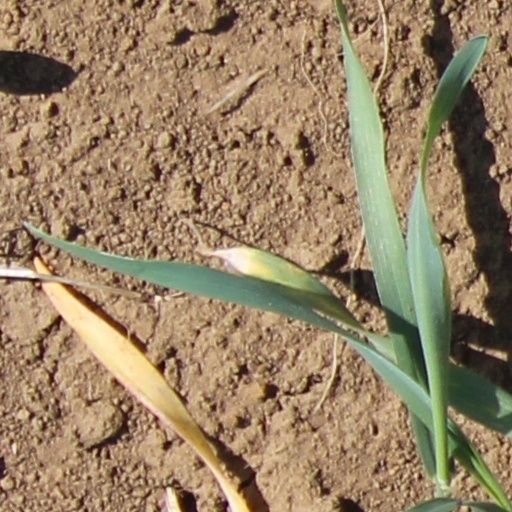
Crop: wheat